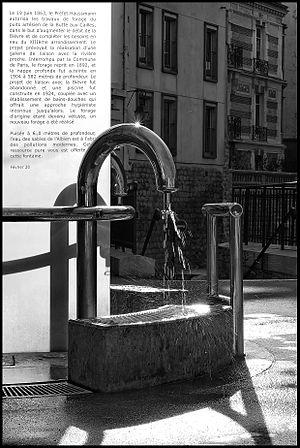
puits artésien du quartier de la butte aux cailles à Paris 13ème, place Paul Verlaine
La réalisation de puits artésiens à Paris a été rendue possible par la présence de la nappe aquifère de l'Albien et les progrès des techniques de forage à partir des années 1830. La volonté de produire une eau saine à bon marché fit apparaître des puits artésiens tout au long du XIXᵉ siècle et au début du XXᵉ siècle.
Le puits artésien de la Butte-aux-Cailles est l'un des puits artésiens de Paris, en France. Il est situé dans le 13ᵉ arrondissement.